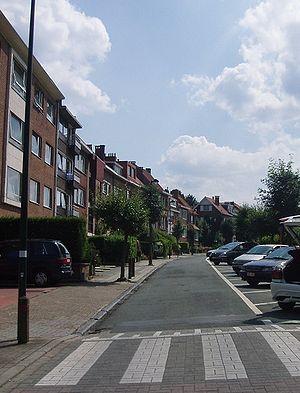
avenue André Drouart Auderghem Belgium
L'avenue André Drouart est une rue bruxelloise de la commune d'Auderghem entre Delta et le boulevard des Invalides